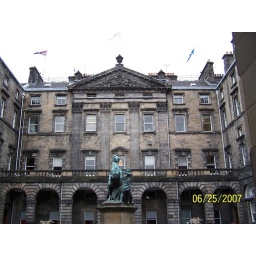
City Chambers, home of Edinburgh City Council with the statue of Alexander the Great taming his rampant horse Bucephalus in the forecourt.